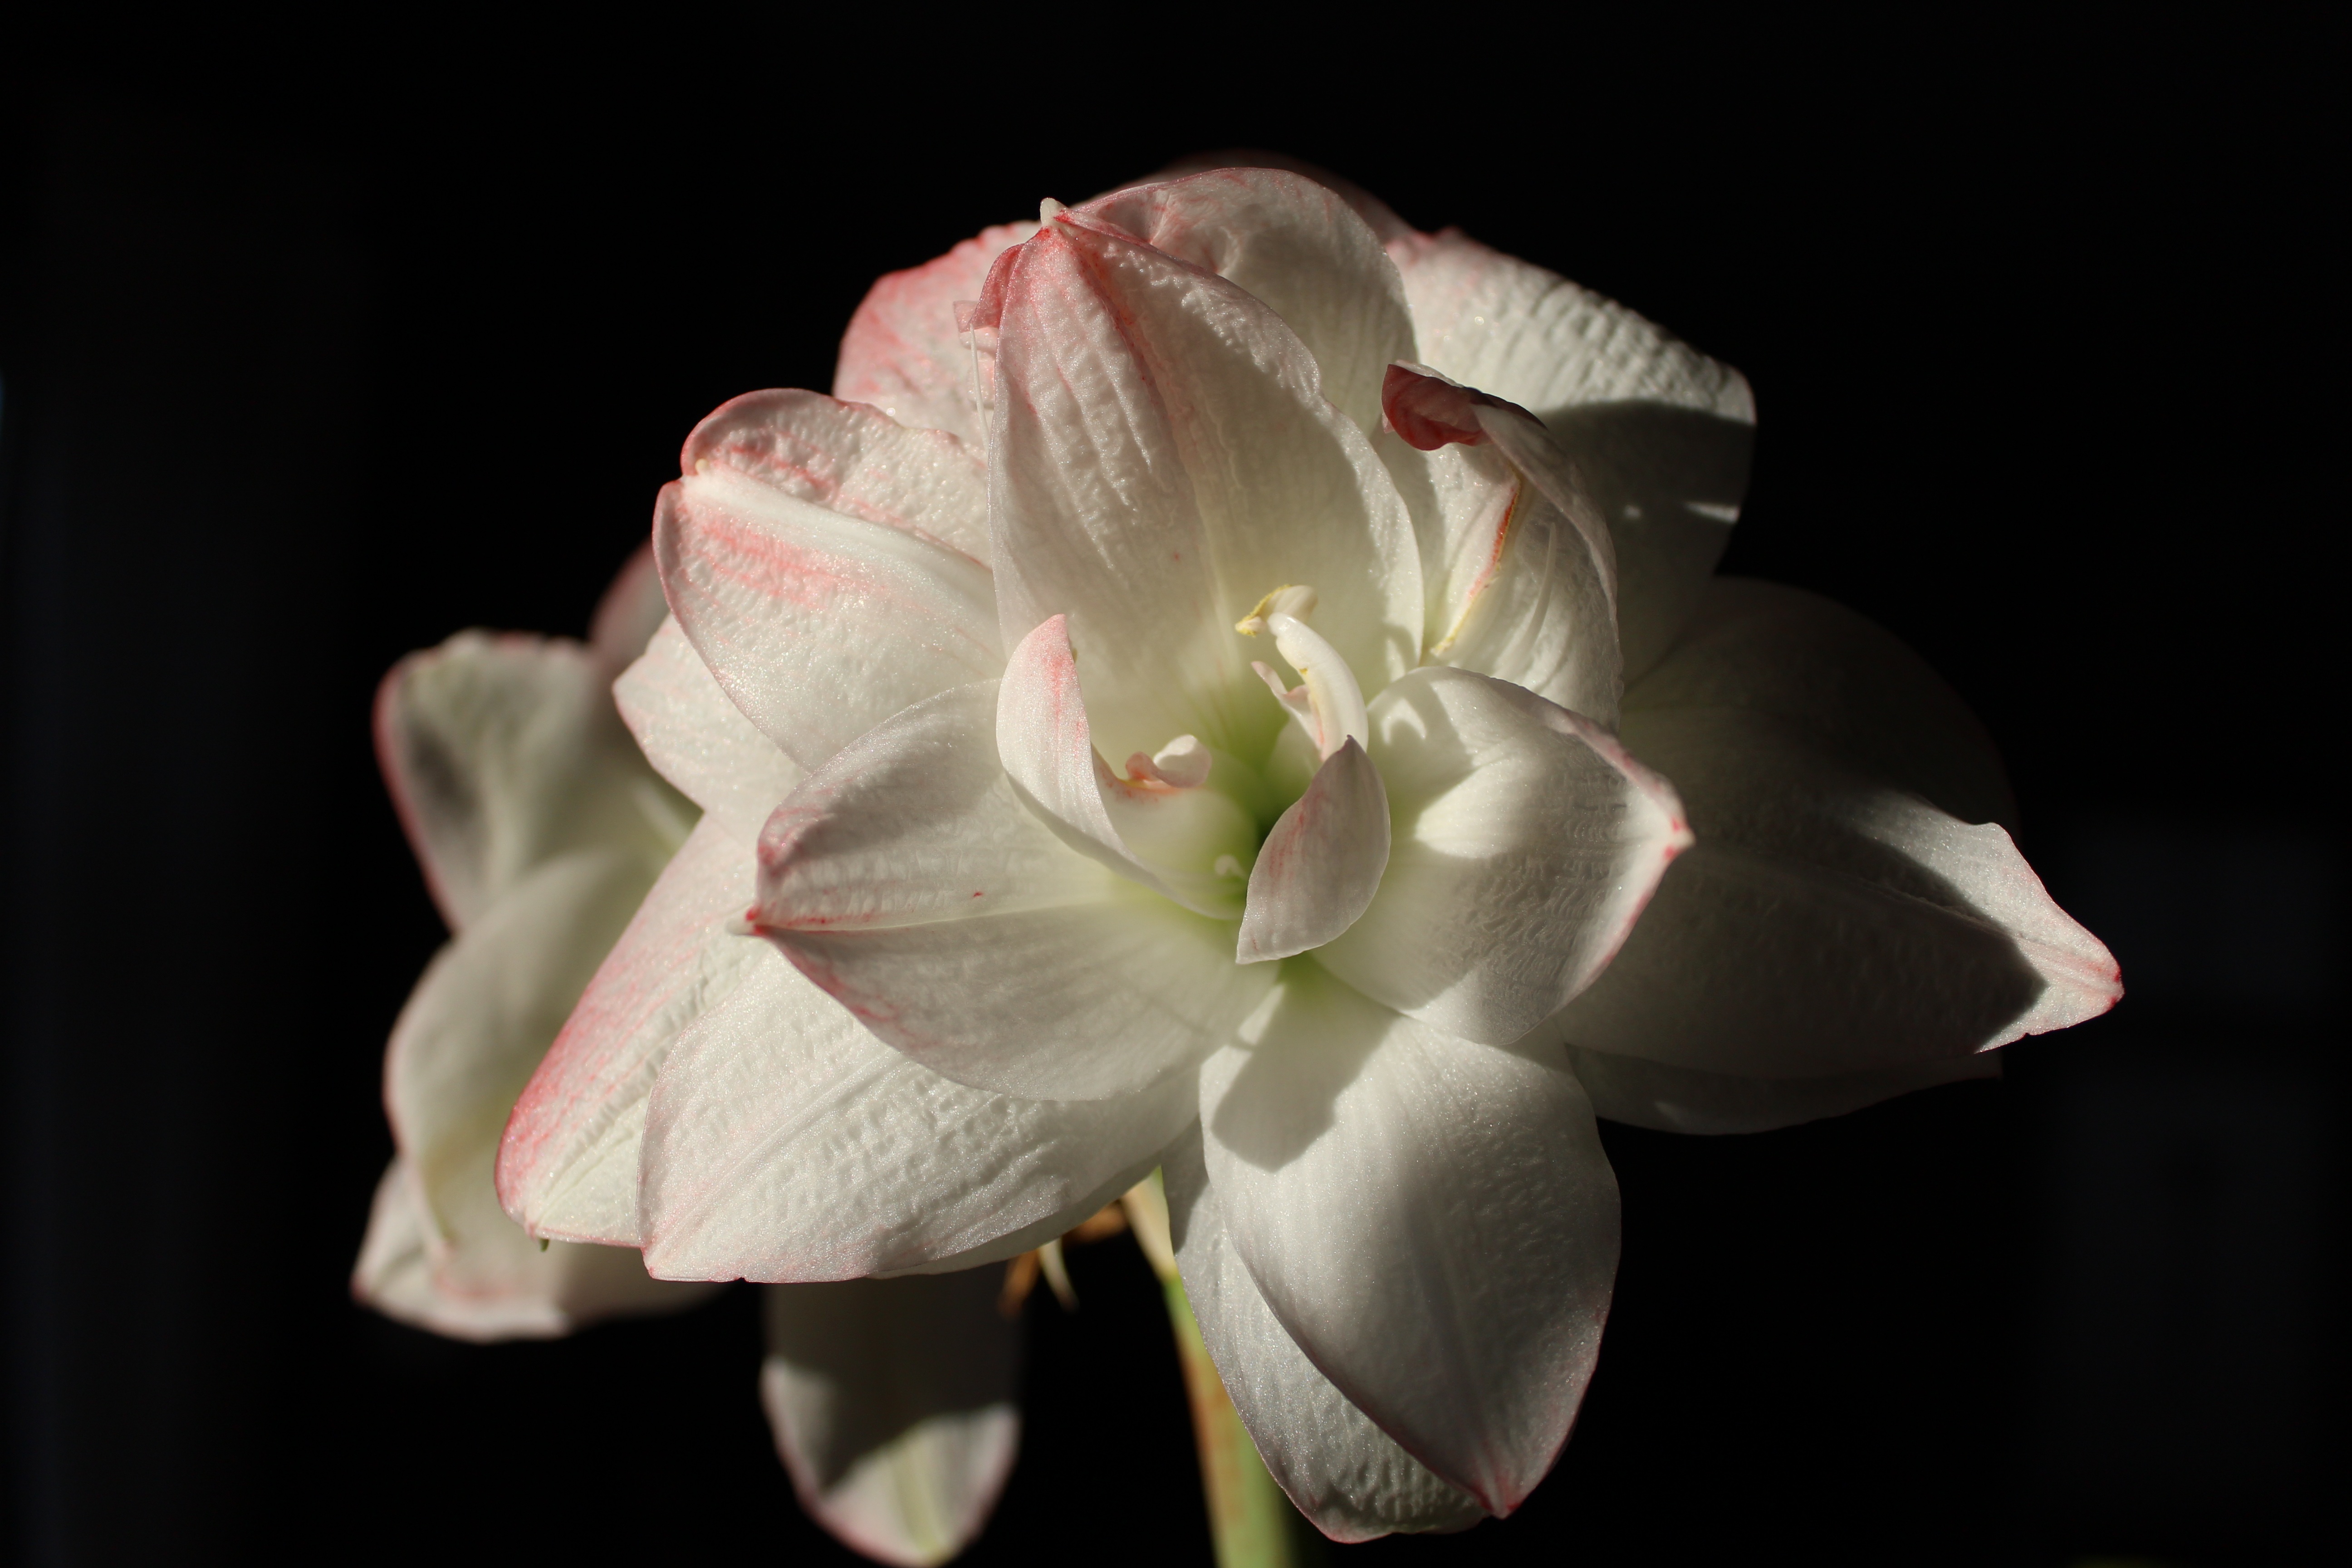
nature, blossom, plant, white, photography, flower, petal, bloom, botany, pink, close, flora, close up, lily, early, gorgeous, amaryllis, macro photography, flowering plant, amaryllis plant, plant stem, land plant, amaryllis belladonna